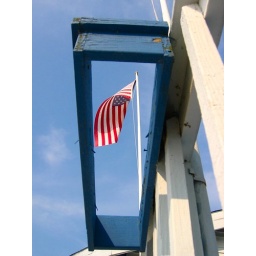
flag in the flower box